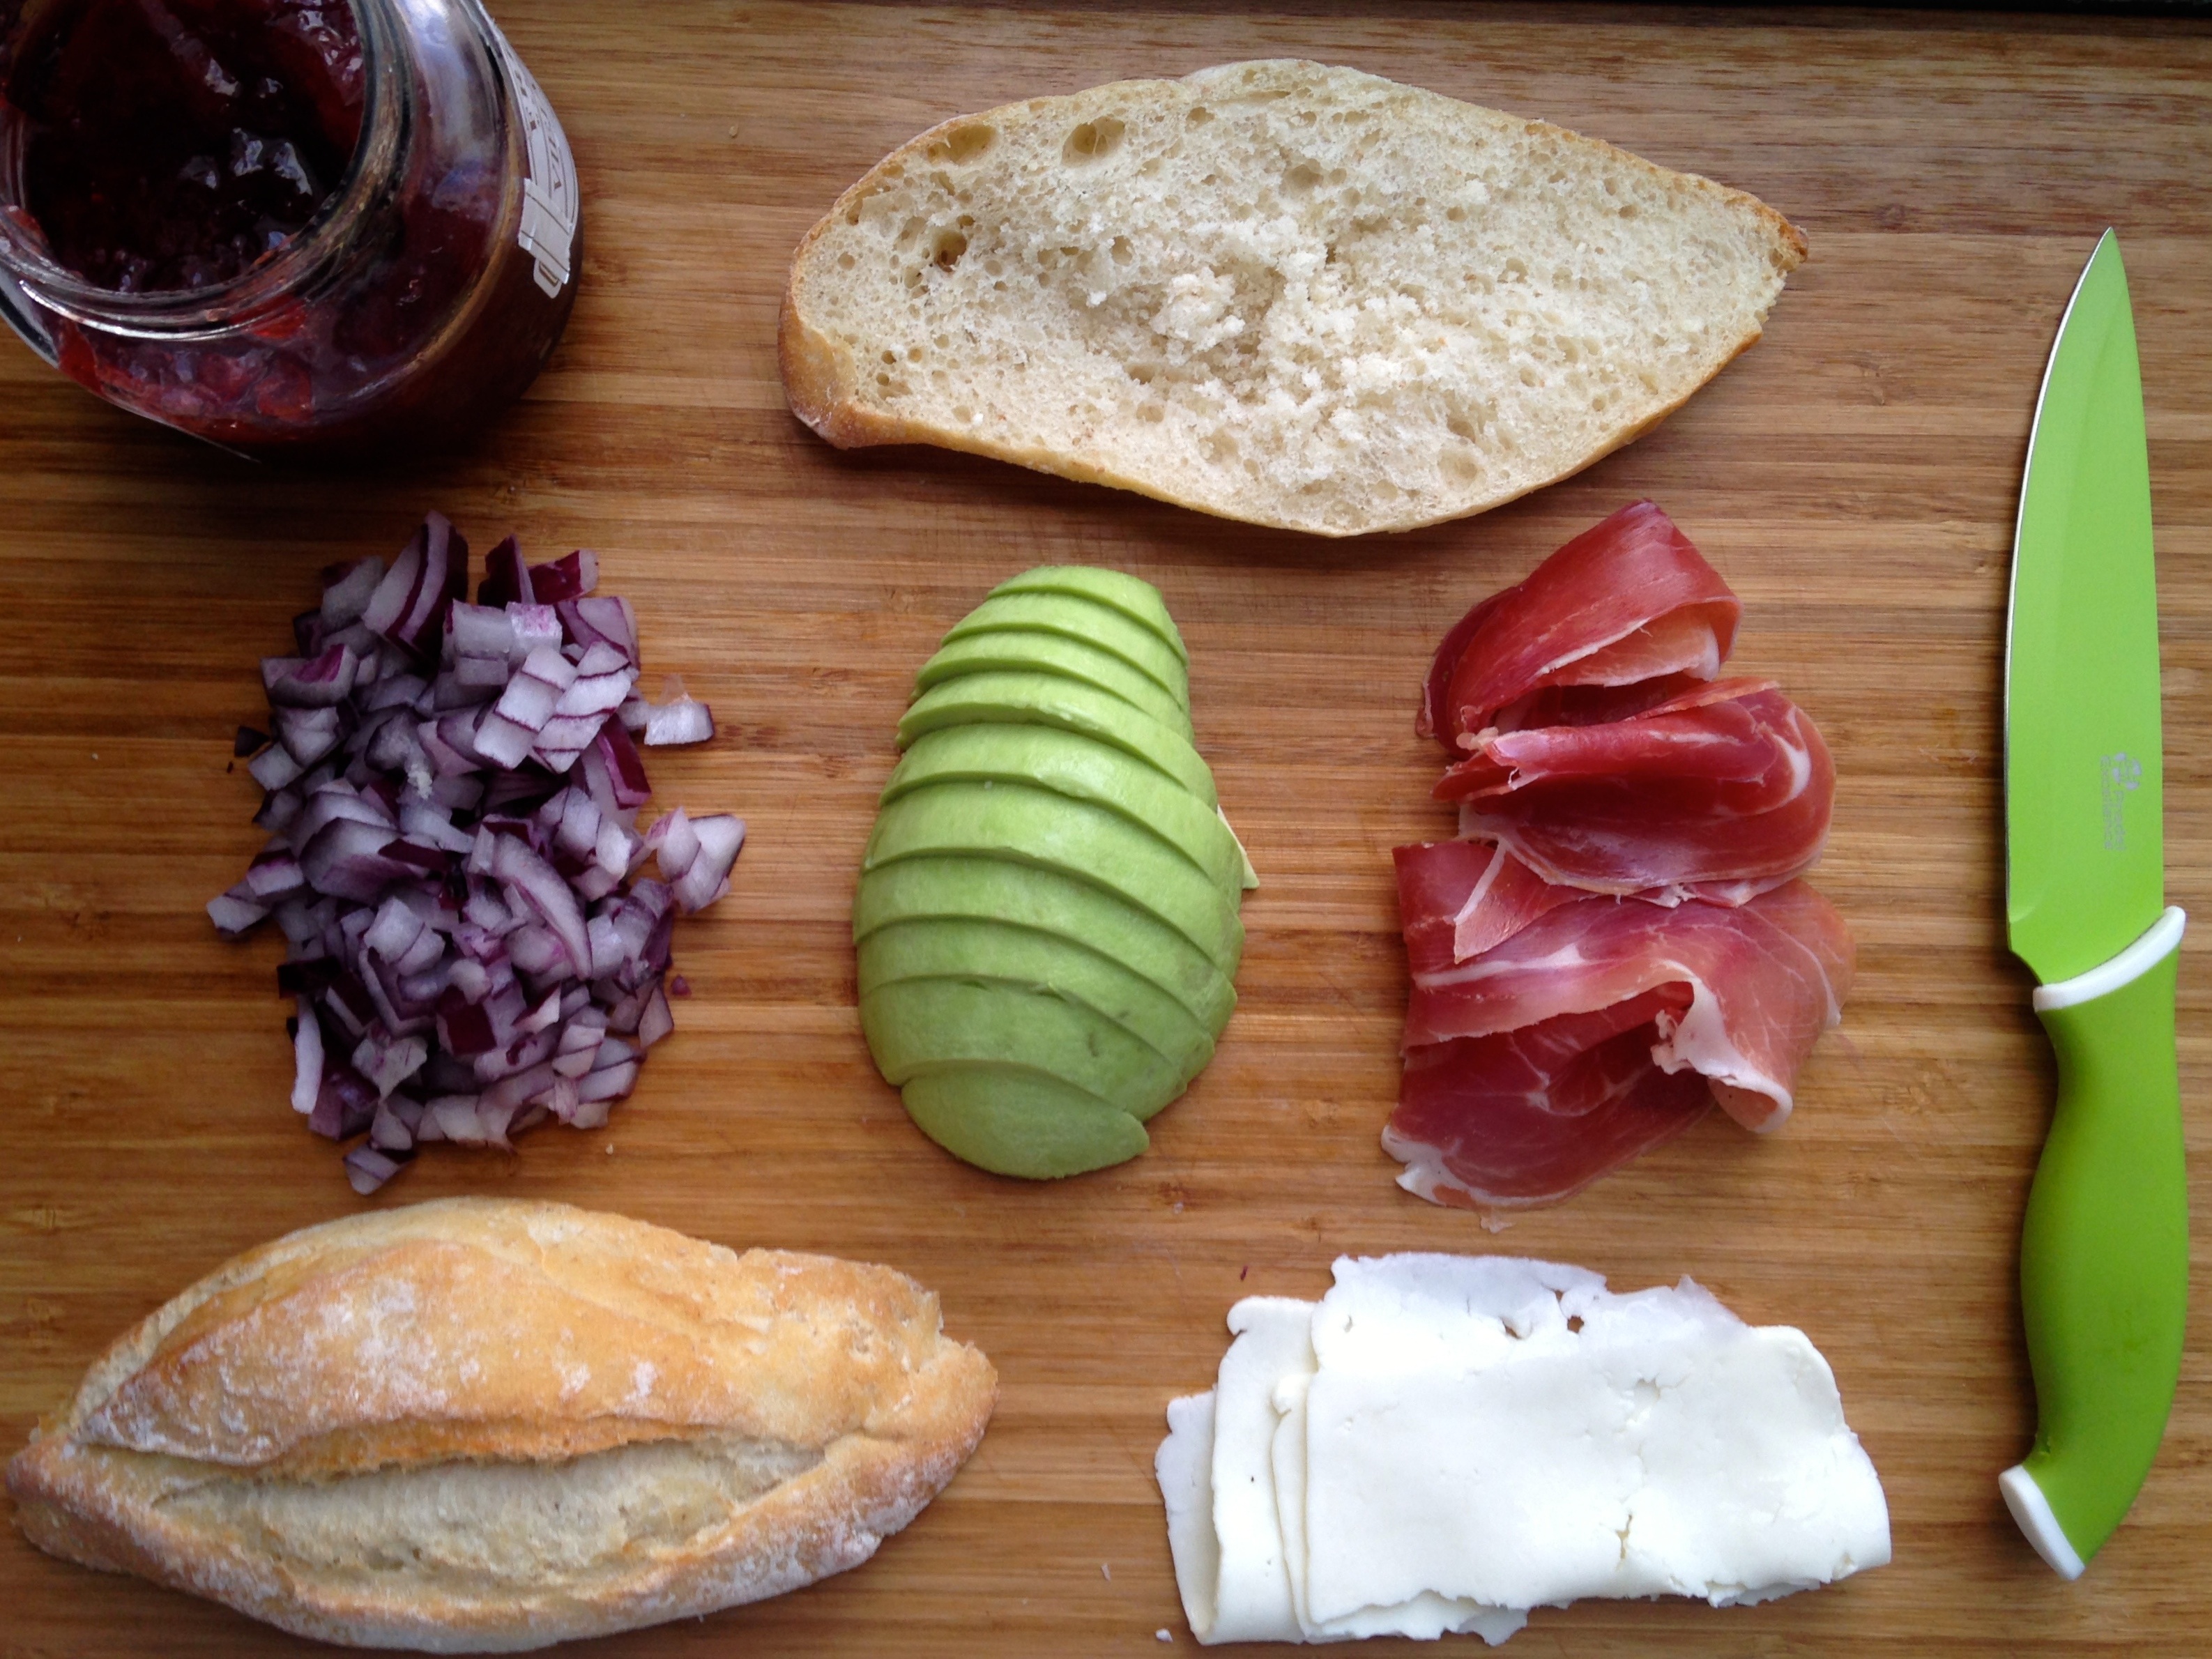
plant, dish, meal, food, produce, vegetable, avocado, breakfast, baking, bread, onion, sandwich, baked goods, flowering plant, land plant